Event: Nepal Earthquake
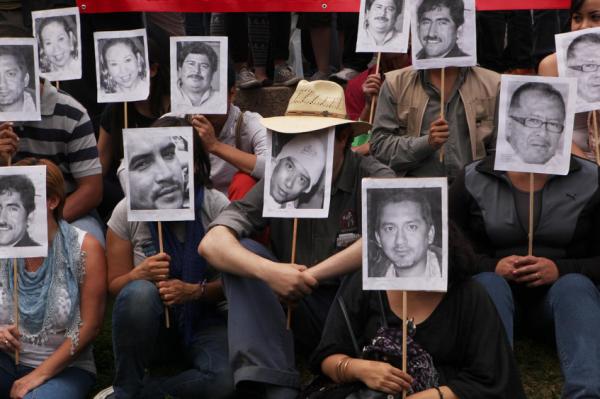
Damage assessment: no_damage